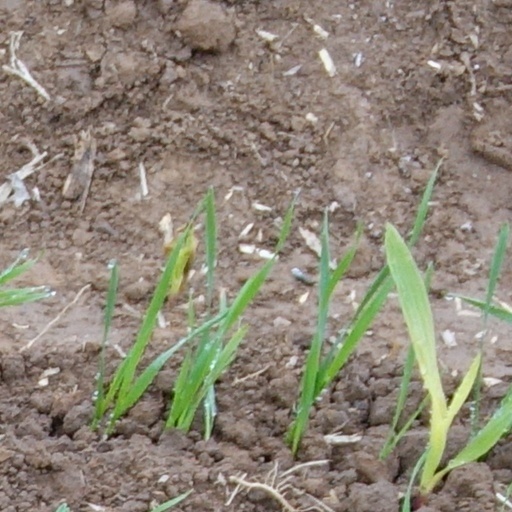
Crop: wheat